Eglinton Country Park

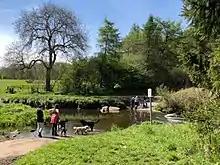
Ford and weir across Lugton Water near the ruin of Eglinton Castle

The Lugton Water meanders through the park, and several weirs were built at intervals along the river to raise the water level for ornamental reasons. Several mills were powered by the Lugton Water as shown by names such as 'North and South Millburn', situated near the hamlet of Benslie. The 12th Earl (1740–1819) altered the course of the Lugton Water.